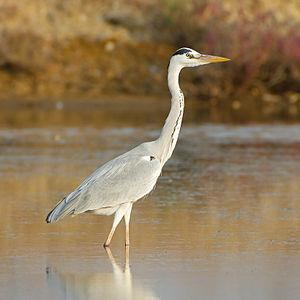
L'Ancre est une rivière française du nord du département de la Somme et du Pas-de-Calais, dans la nouvelle région Hauts-de-France, affluent droit du fleuve la Somme. C'est le troisième plus long affluent de la Somme et le quatrième en débit.
Le Site de Grand Intérêt Biologique des Viviers, plus connu sous le nom de Terril des Viviers est un ancien site de charbonnage s'étendant à l'est de Gilly, section de la ville de Charleroi.
La Verne est une rivière du Var, en région Provence-Alpes-Côte d'Azur, et le principal affluent gauche de la Môle, donc un sous-affluent du petit fleuve côtier la Giscle.
La Région des Mille étangs, aussi appelée Plateau des Mille étangs, est une zone géographique de plus de 220 km² située dans la partie nord-est du département de la Haute-Saône en région Bourgogne-Franche-Comté.